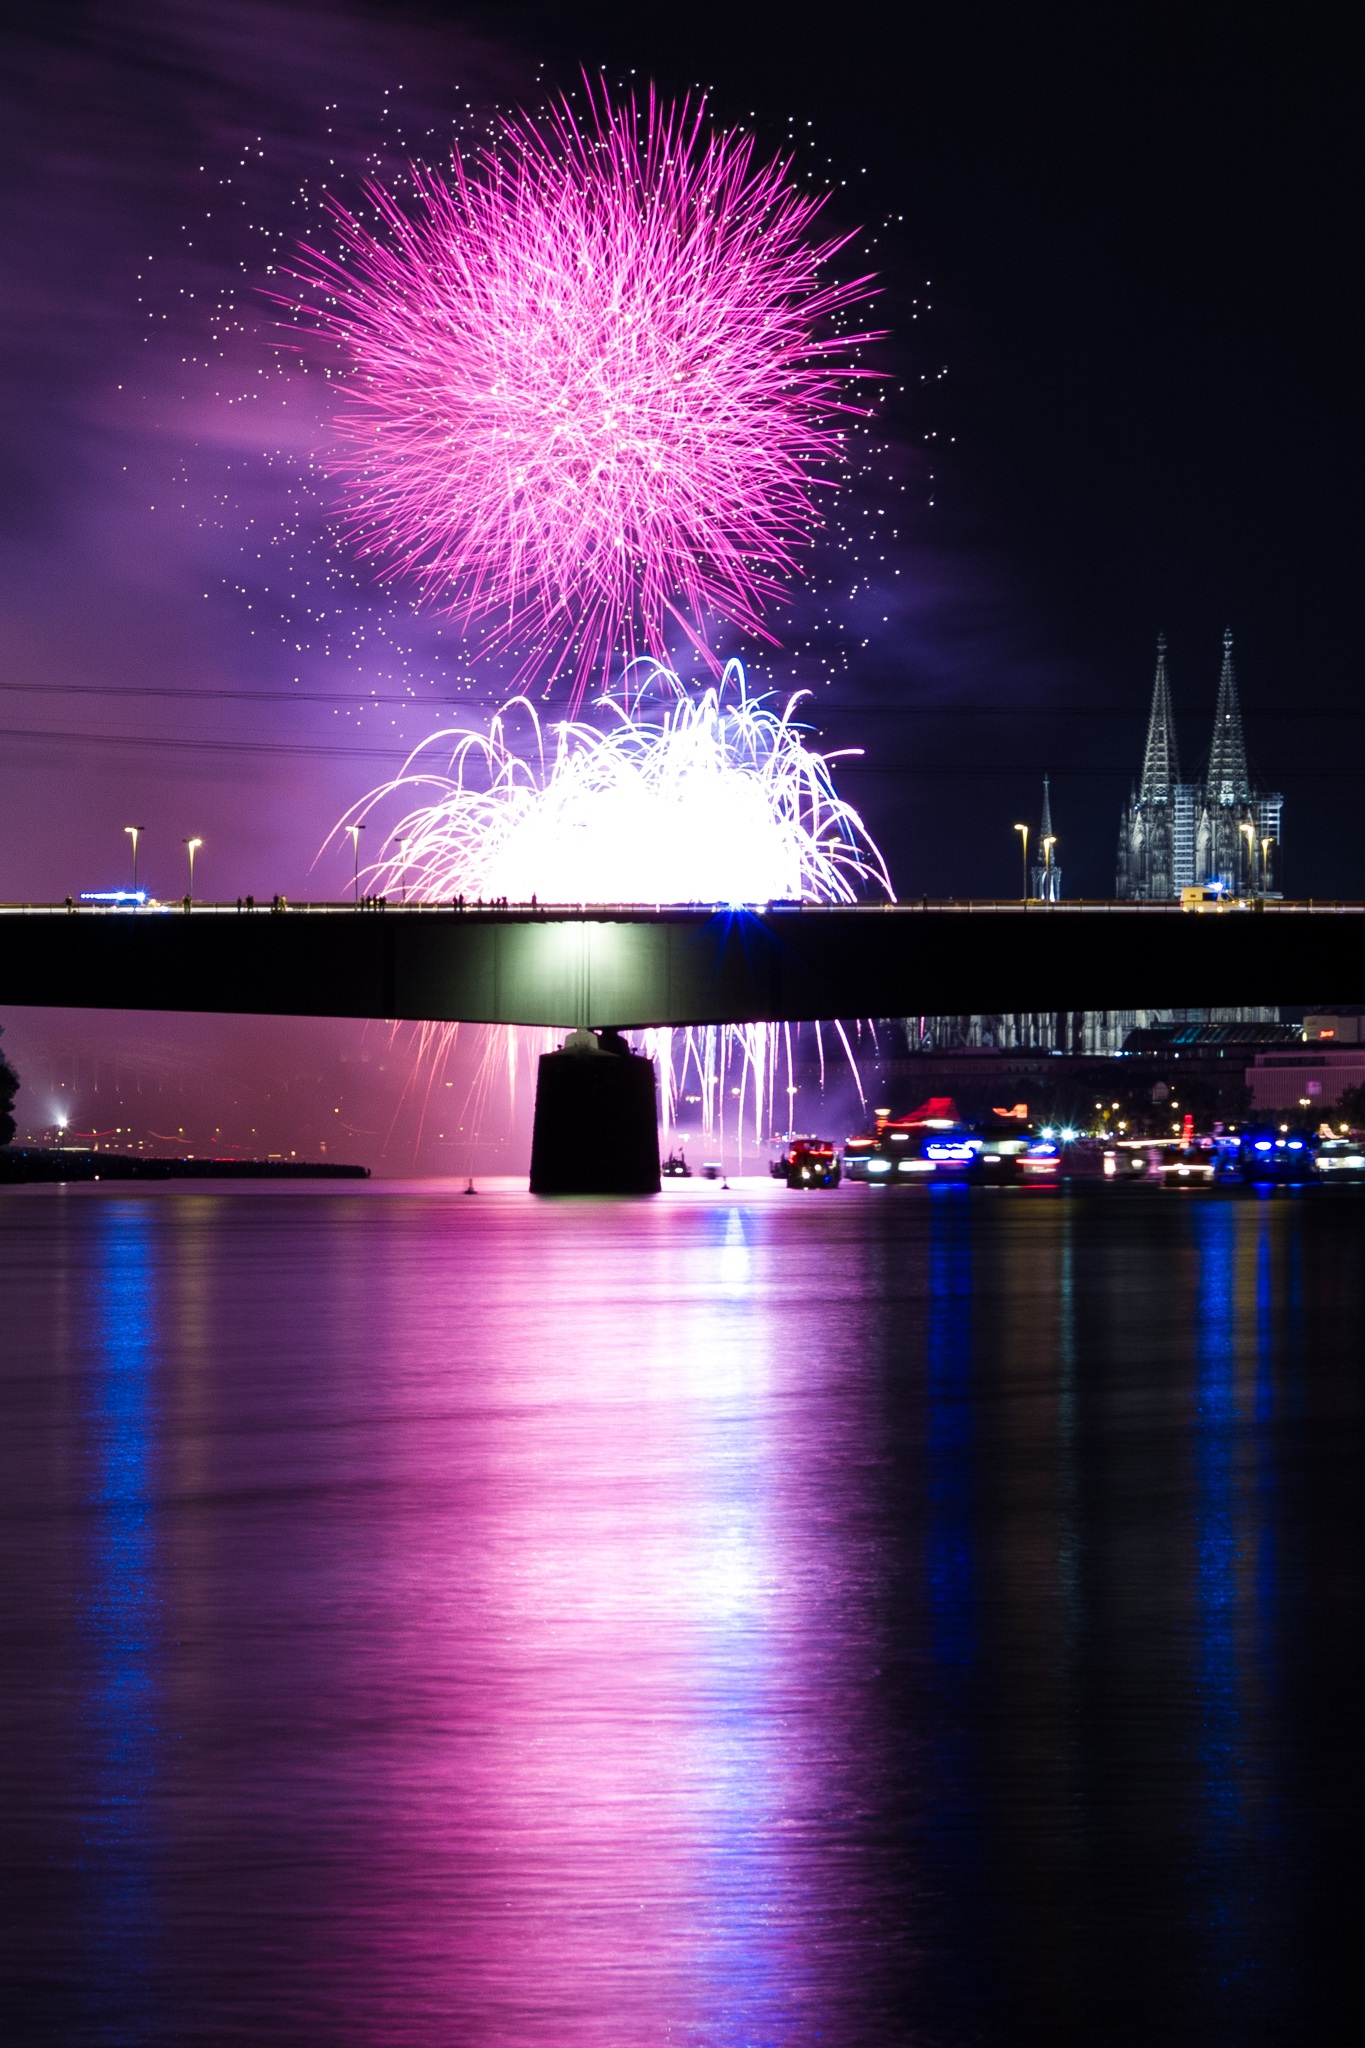
light, night, recreation, evening, reflection, red, show, pyrotechnics, rocket, celebrate, lights, fireworks, fountain, cologne, event, sylvester, new year's eve, new year's day, fireworks rocket, shower of sparks, new year's greetings, outdoor recreation, cologne lights